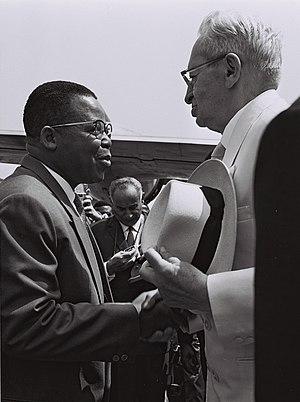
Les relations entre Israël et la République démocratique du Congo font référence aux relations diplomatiques entre la l'État d'Israël et la République démocratique du Congo. Les deux pays sont membres des Nations Unies et ont des relations diplomatiques actives. En 1973, à l'instar de la majorité des pays africains ayant reconnu l'État hébreu, le Zaïre décide de rompre ses relations avec Israël sous pression des pays arabes après la guerre du Kippour, mais les rétablit rapidement, contrairement aux autres pays africains, au début des années 1980.